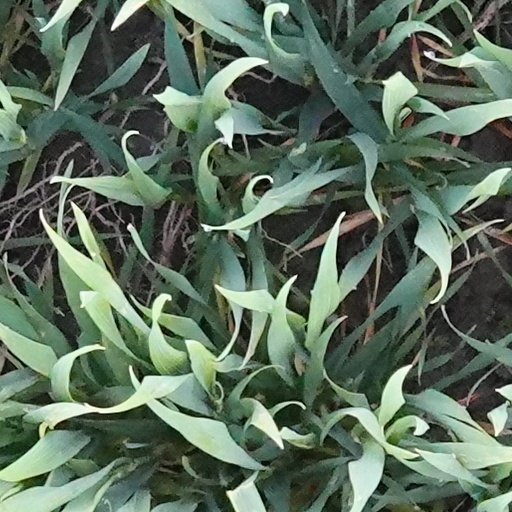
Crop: wheat